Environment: real
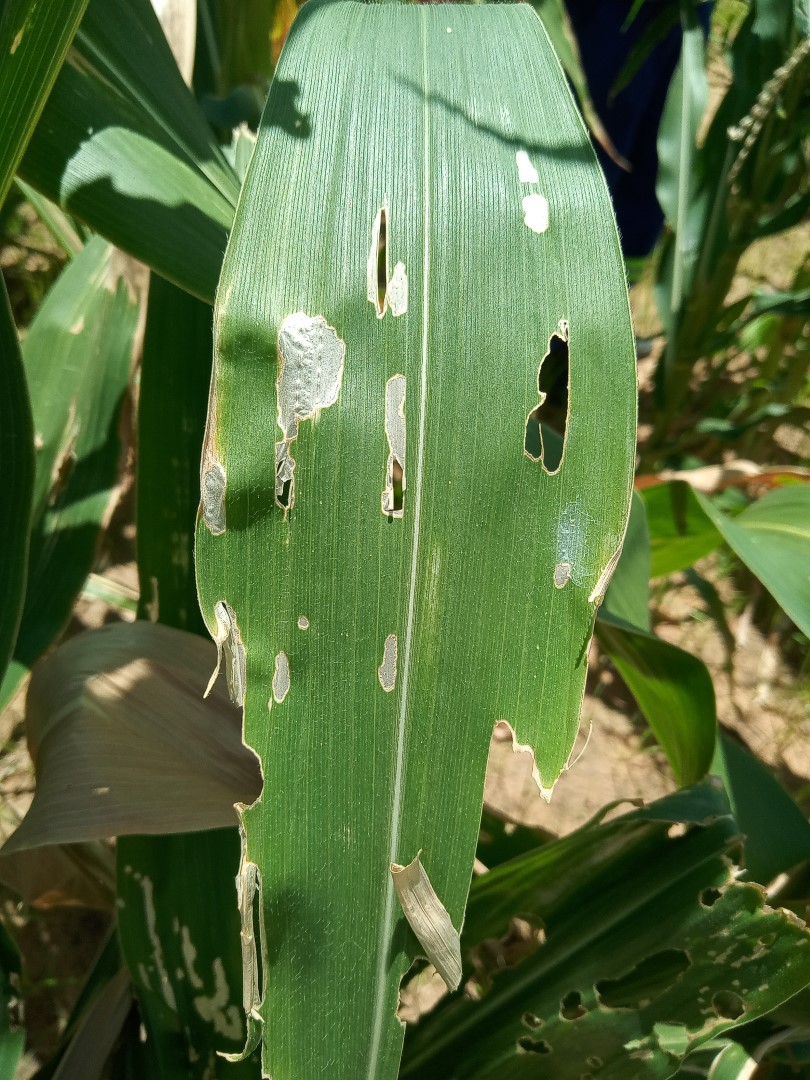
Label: fall_armyworm